Effects of Hurricane Sandy in Maryland and Washington, D.C.

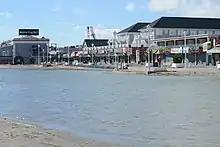
Beach erosion in Ocean City

On October 27, Smith Island residents were evacuated with the assistance of the Maryland Natural Resources Police, Dorchester County opened two shelters for those in flood prone areas, and Ocean City initiated Phase I of their Emergency Operations Plan. Baltimore Gas and Electric Co. has been putting workers on standby and making plans to bring in crews from other states. On October 28, President Obama declared an emergency in Maryland and signed an order authorizing the Federal Emergency Management Agency to aid in disaster relief efforts. Also, numerous areas were ordered to be evacuated including part of Ocean City, Worcester County, Wicomico County, and Somerset County. As of October 27, 2012, there are serious possibilities that more than a hundred million tons of dirty sediment mixed with tree limbs and debris floating behind Conowingo Dam may be eventually poured into the Chesapeake Bay, posing a potential environmental threat.